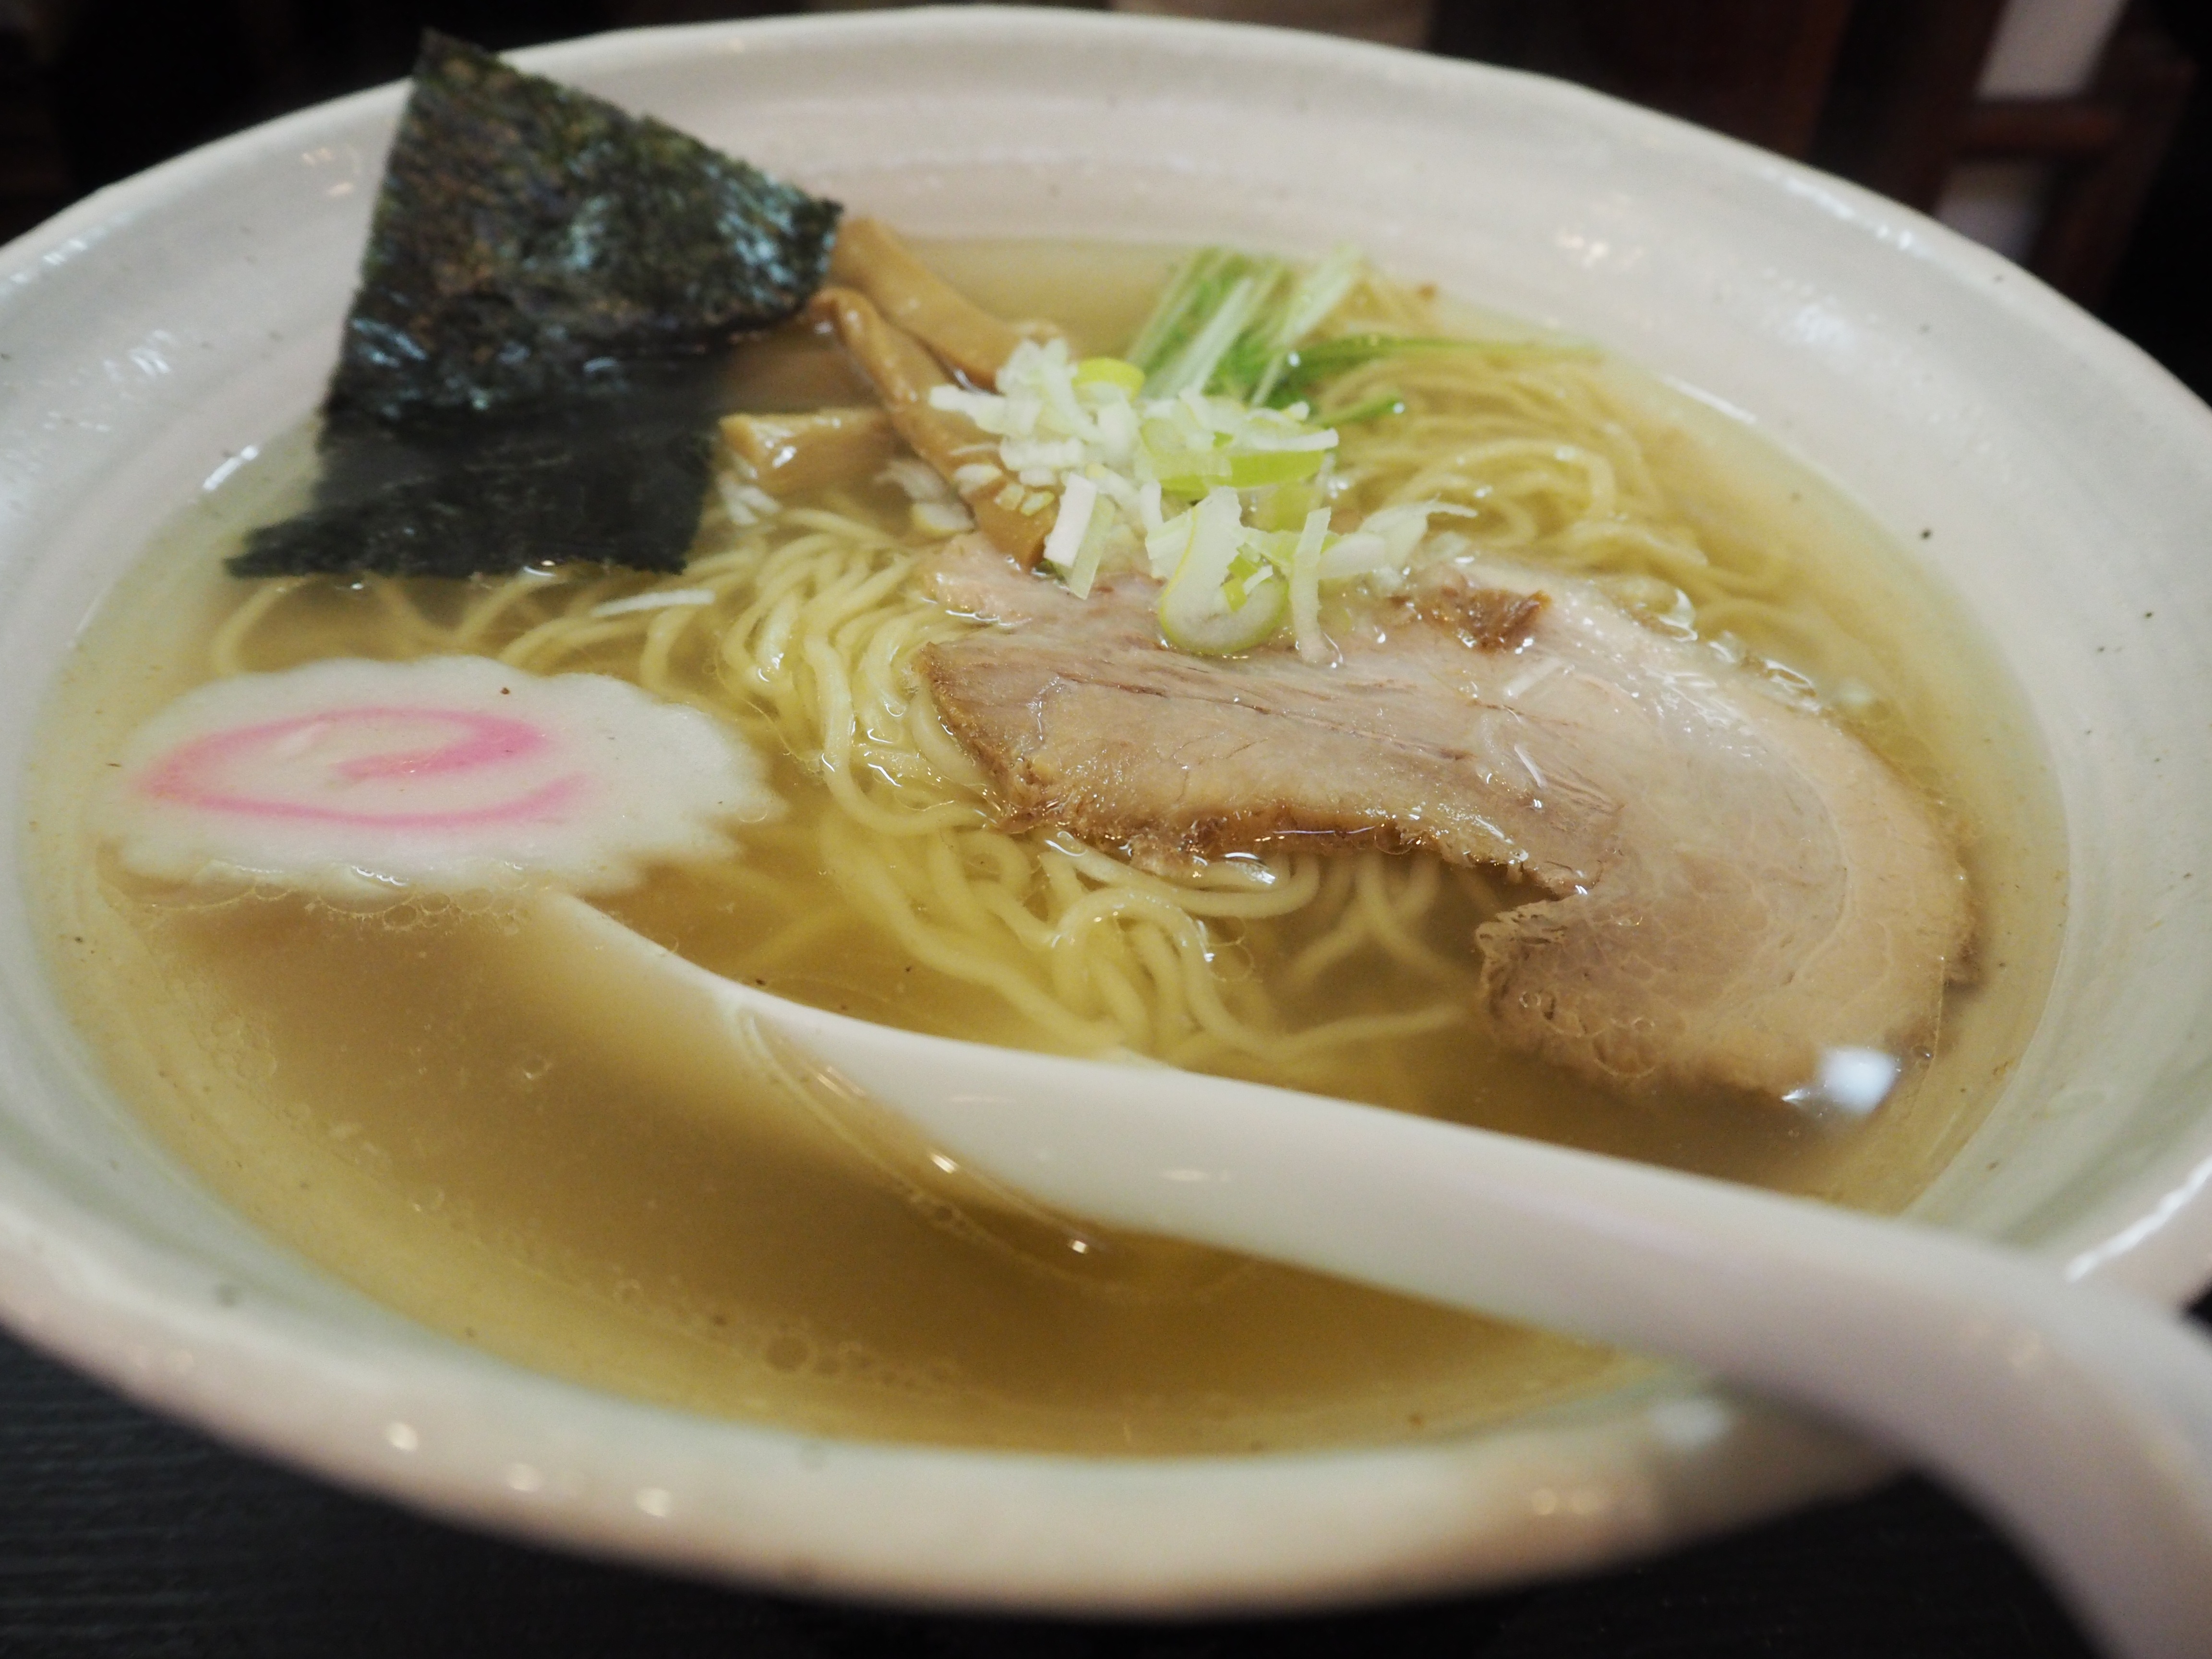
bowl, dish, food, cuisine, soup, noodle, asian food, noodles, ramen, udon, okinawa soba, chinese food, chinese noodles, japanese cuisine, kalguksu, char siu